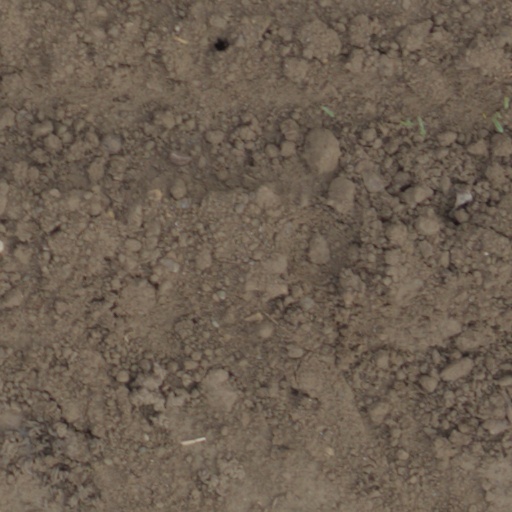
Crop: wheat